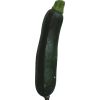
Label: dark_zucchini